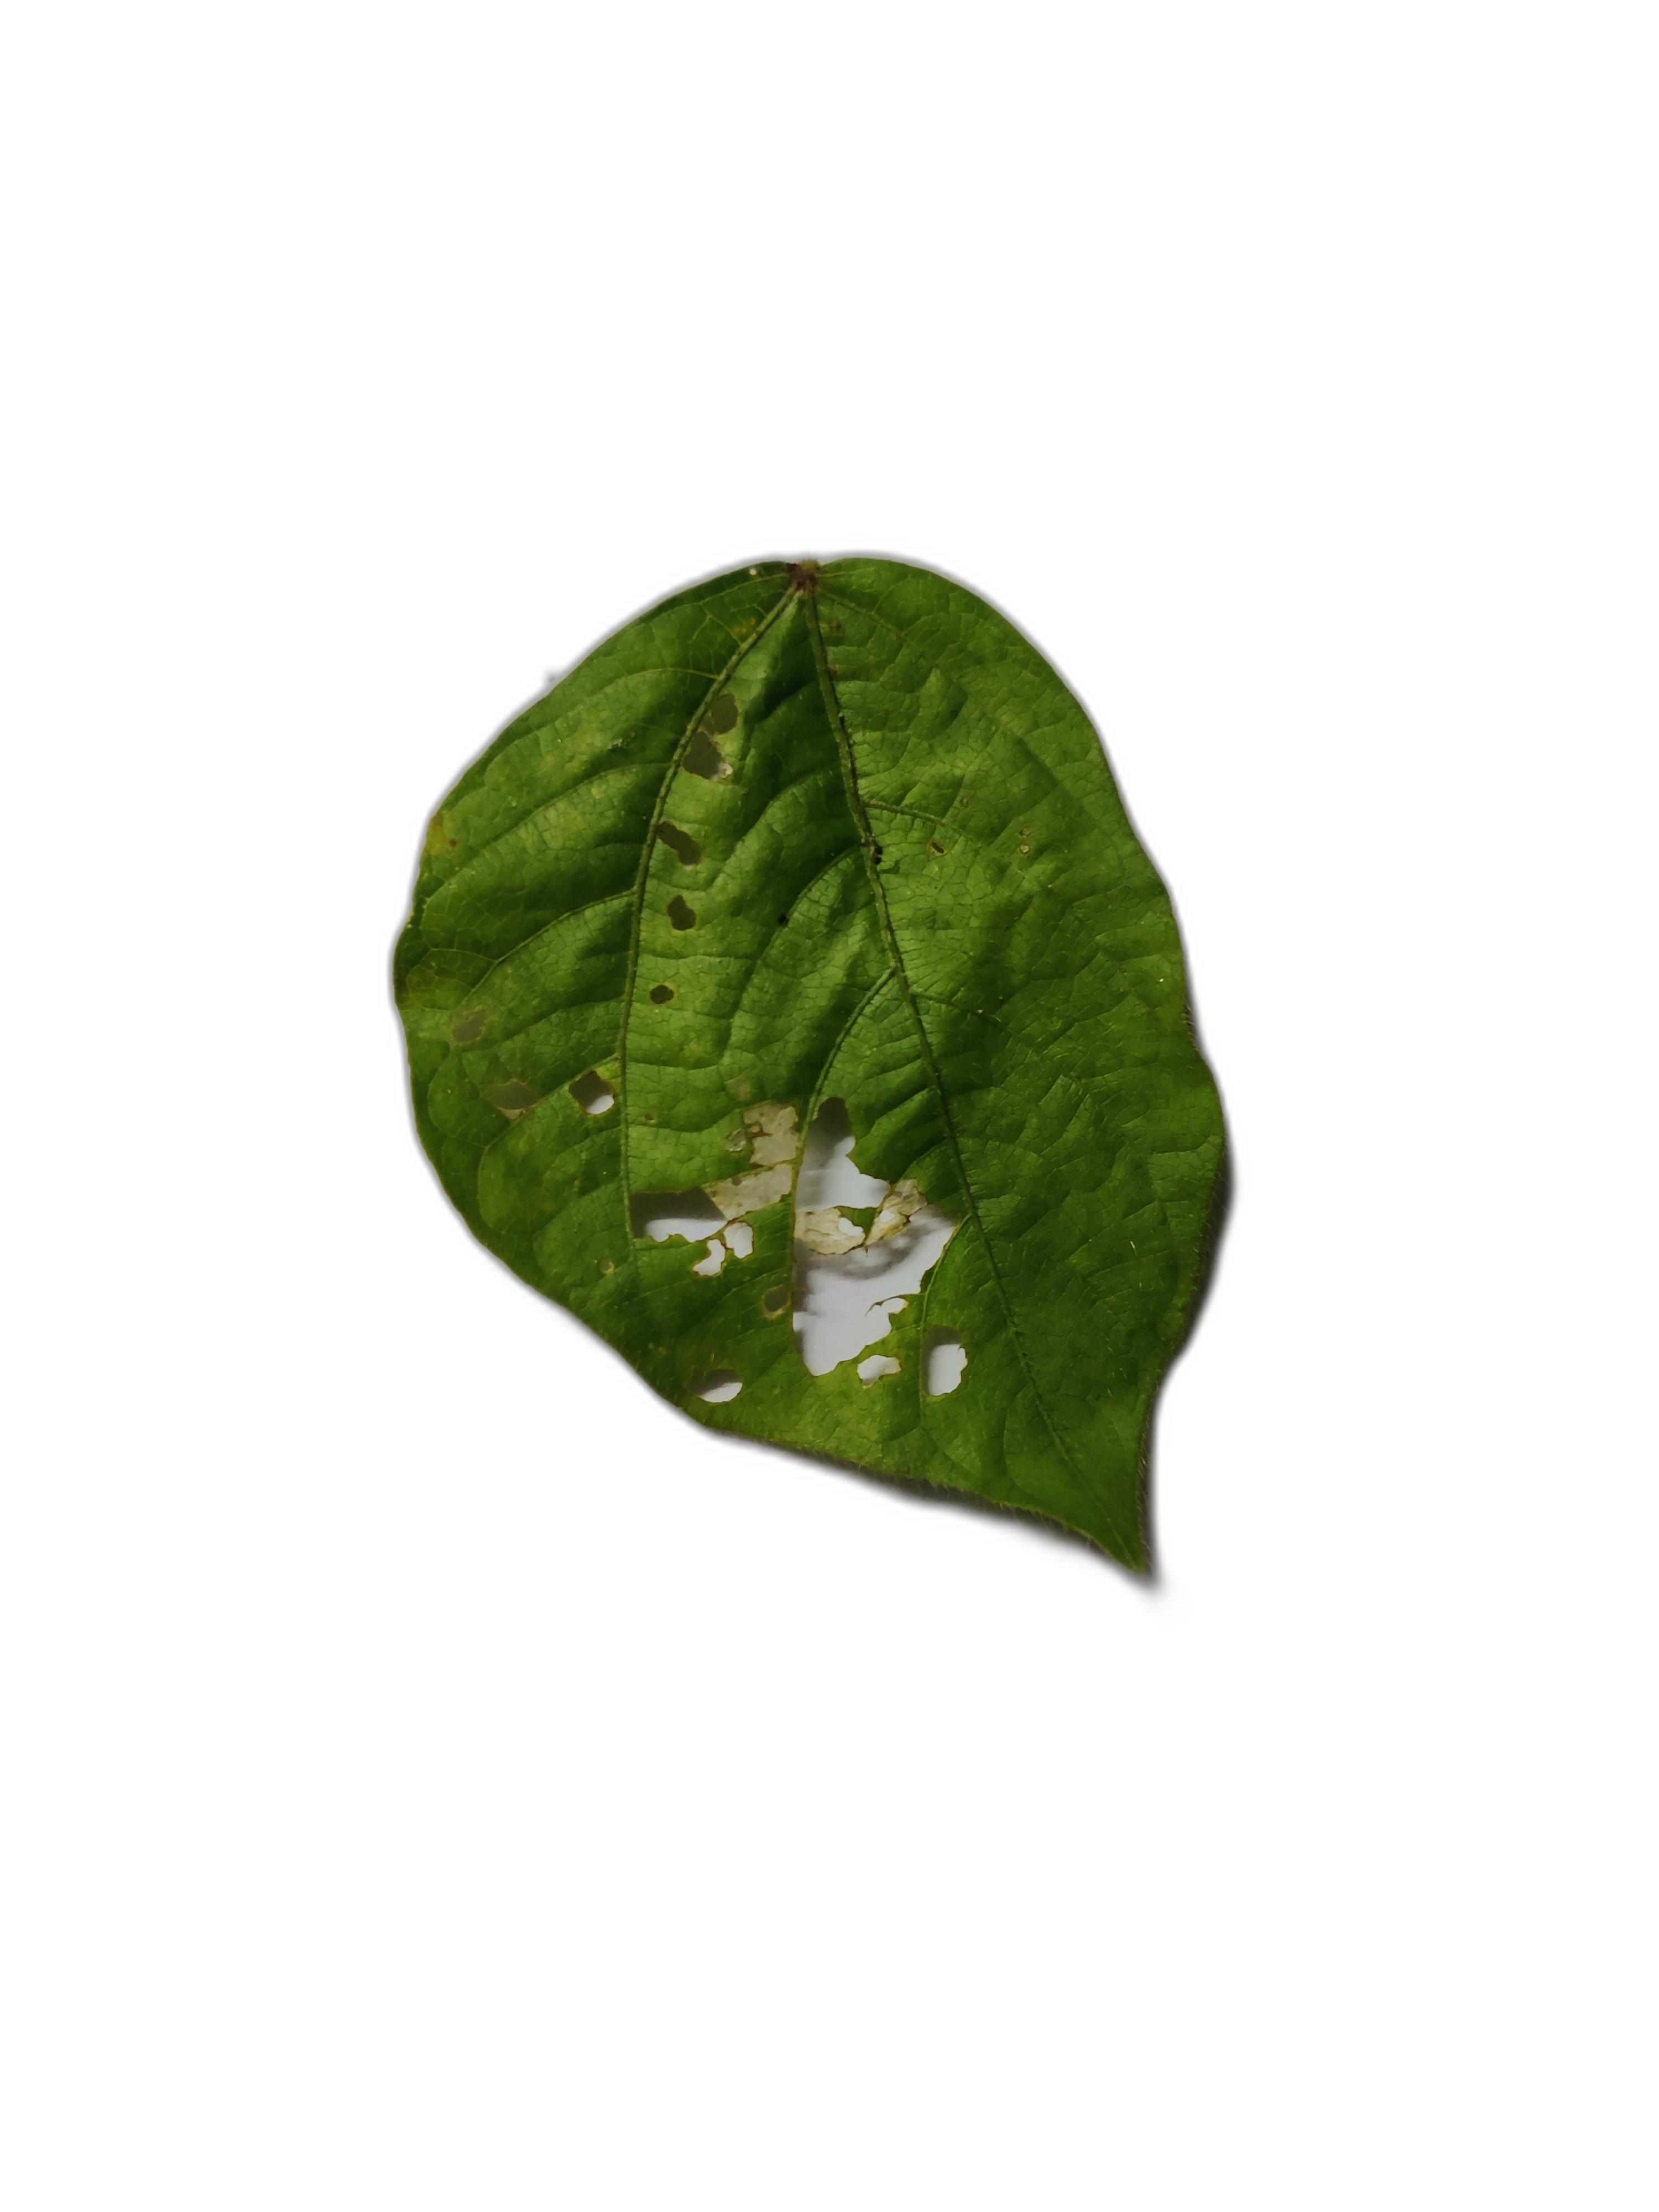
Label: Insect